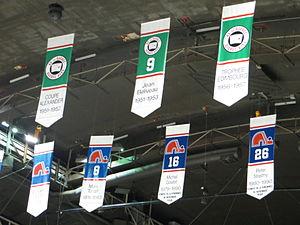
Bannières des As de Québec et des Nordiques au Colisée Pepsi.
Le Colisée Pepsi ou Colisée de Québec était une salle omnisports de 15 176 places située sur les terrains d'ExpoCité dans l'arrondissement La Cité-Limoilou de Québec. Ouvert en 1949, le Colisée ferma définitivement ses portes le 14 septembre 2015. Les Remparts de Québec de la Ligue de hockey junior majeur du Québec furent les derniers occupants de l'édifice. Le Centre Vidéotron lui succéda. L'édifice est désormais destiné à être démoli en 2020.
Joseph Jean Arthur Béliveau est un joueur de hockey sur glace. Après avoir joué en junior à Victoriaville puis à Québec, il devient semi-professionnel avec les As de Québec en 1951-1952. Deux saisons plus tard, il rejoint les Canadiens de Montréal de la Ligue nationale de hockey.